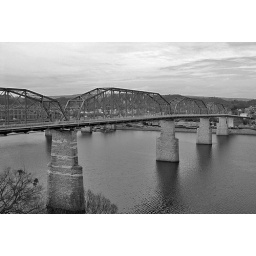
A walking bridge over the Tennessee River in Chattanooga, Tennessee.